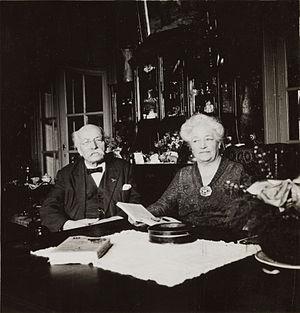
Henri La Fontaine et son épouse dans la salle à manger de leur maison square Vergote, 1932